Mark Twain Cave

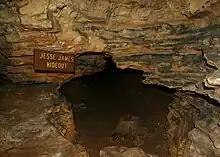

According to folklore, McDowell used the cave as a secret Confederate weapons storage cache during the American Civil War. McDowell was an ardent Southern supporter, and indeed had a stash of cannons and muskets, previously intended to aid the rebels in his home state of Kentucky in 1846, stockpiled at his St. Louis medical college, as evidenced when an angry mob gathered outside the building, mistakenly accusing McDowell of murder. One of the former Confederates who likely had knowledge of the cave from his war service was the legendary outlaw Jesse James. James had ridden with Quantrill's Raiders and Bloody Bill Anderson throughout the Little Dixie area southwest of Hannibal. In September 1879, two weeks prior to the robbery of a train in Glendale, Missouri, the cave proved a ready and secure hideout for a few days rest. James even signed and dated one of the caves walls using a pencil.